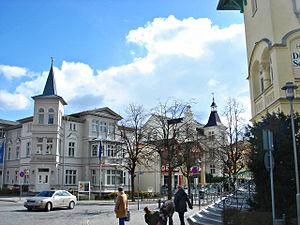
Zinnowitz est une station balnéaire allemande située dans l'arrondissement de Poméranie-Occidentale-Greifswald du Land de Mecklembourg-Poméranie occidentale.